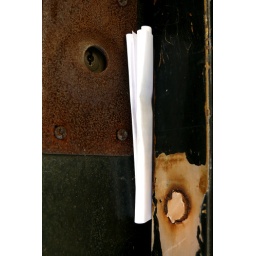
paper in door